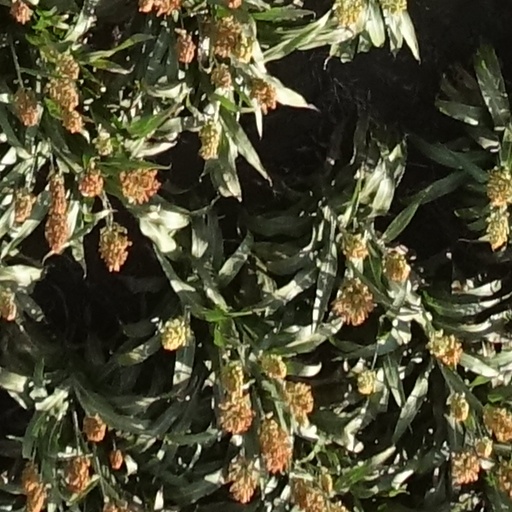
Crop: sorghum